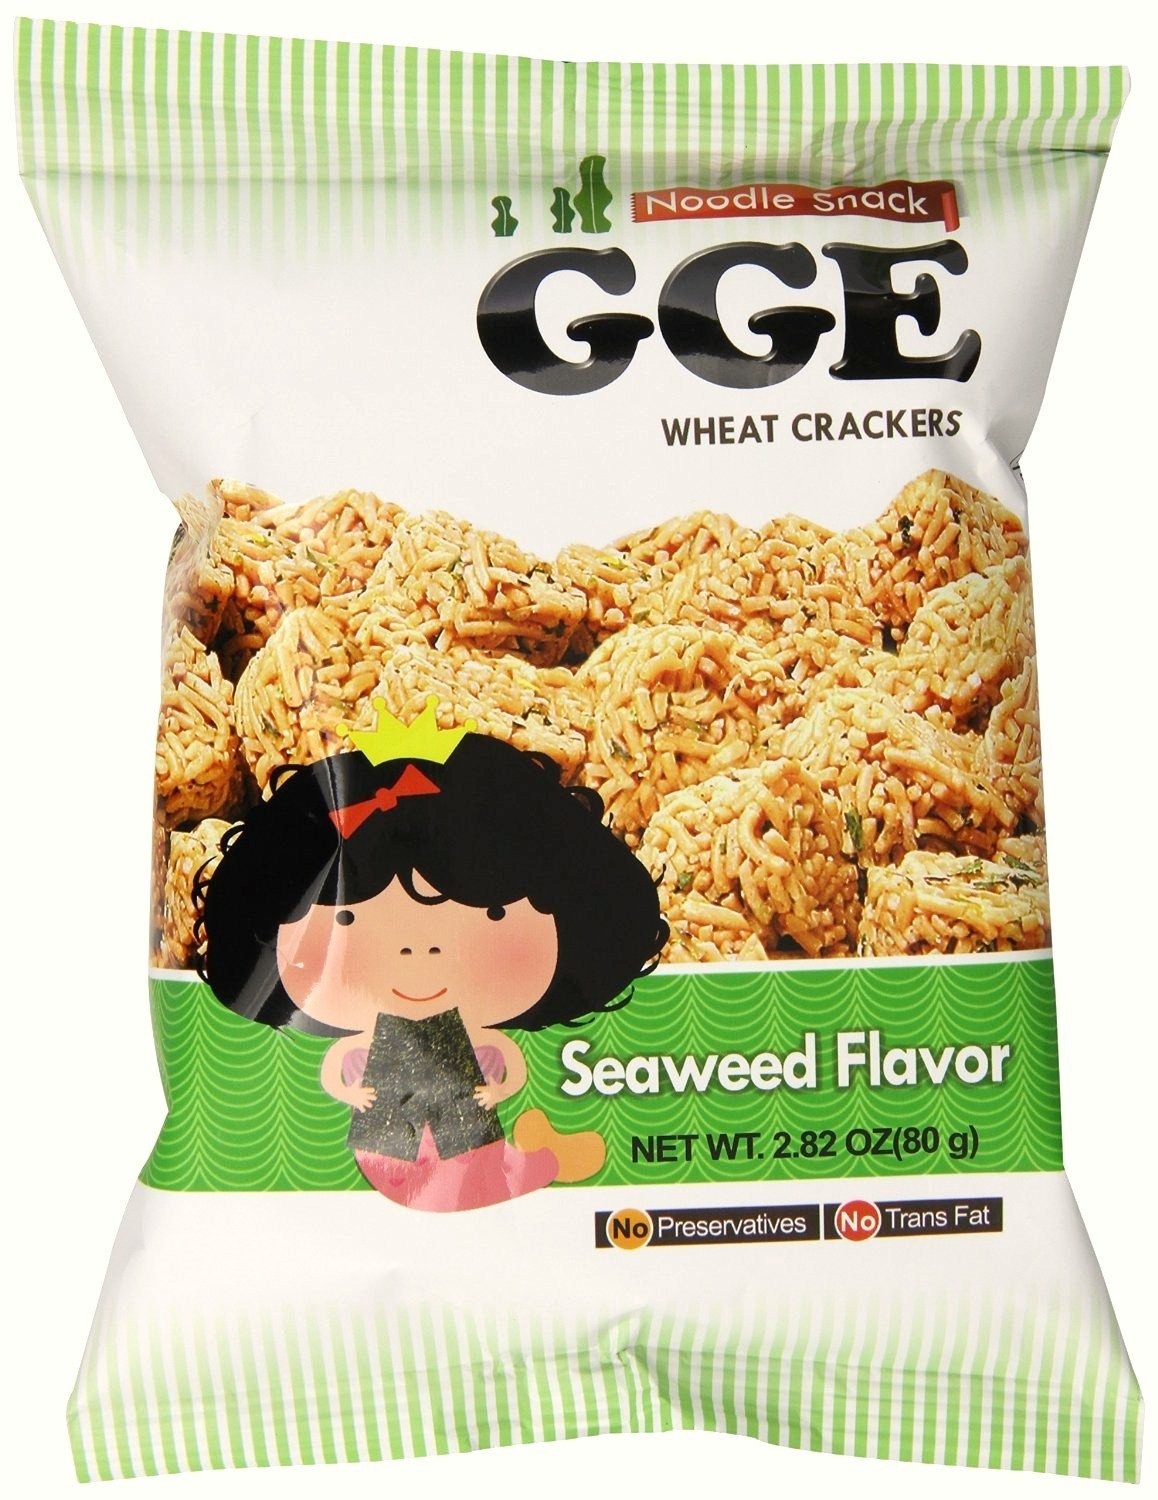
Item Name: Wei Lih GGE Wheat Crackers Seaweed Flavor, 2.82 Oz (Pack of 5)
Value: 14.1
Unit: Fl Oz

Price: 6.99